Syed Ahmad Khan

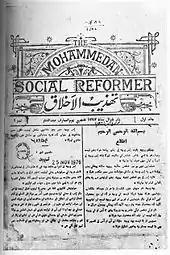
First issue of the journal "Muhammadan Social Reformer" dated 24 December 1870, it was a pioneering publication initiated by Sir Syed to promote liberal ideas in Muslim society.

Having recognized the steady decline in Mughal political power, Sir Syed decided to enter the service of the East India Company. He could not enter the colonial civil service because it was only in the 1860s that Indians were admitted. His first appointment was as a "Serestadar" (lit. Clerk) of the Criminal Department in the Sadr Amin's office in Delhi, responsible for record-keeping and managing court affairs. In February 1839, he was transferred to Agra and promoted to the title of "Naib Munshi" or deputy reader in the office of the Commissioner. In 1841 he was appointed as the "Munsif" or Sub-Judge of Fatehpur Sikri and later transferred to Delhi in 1846. He remained in Delhi until 1854 except for two short-term postings to Rohtak as officiating "Sadr Amin" in 1850 and 1853. In 1855 he was promoted to the post of "Sadr Amin" in Bijnor.